Chinese Buddhism

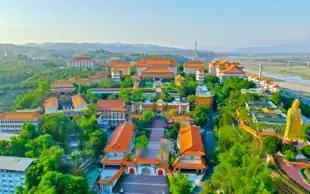
An aerial view of Fo Guang Shan Monastery, in Kaohsiung, Taiwan.

The Five Dynasties and Ten Kingdoms period (907–960/979), an era of political upheaval and civil war, also negatively impacted Chinese Buddhism. Various Chinese Buddhist traditions contracted or died out during this period.